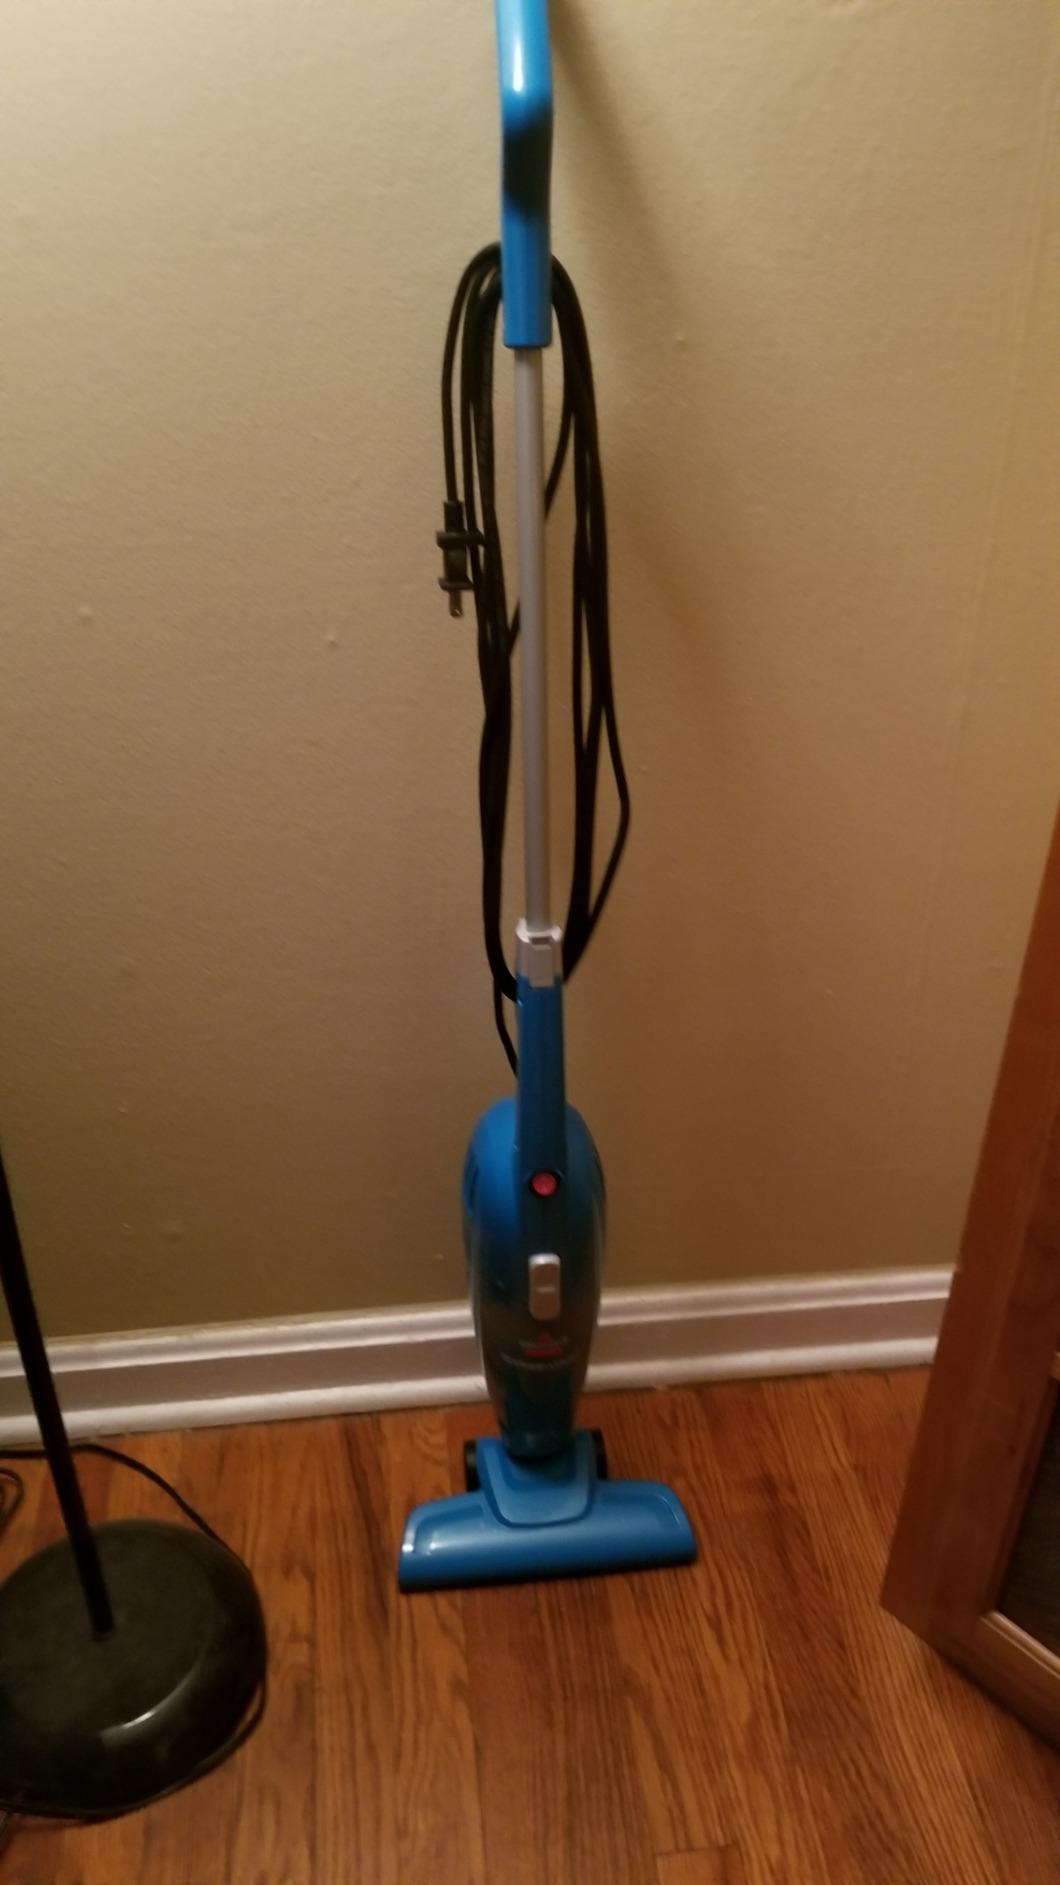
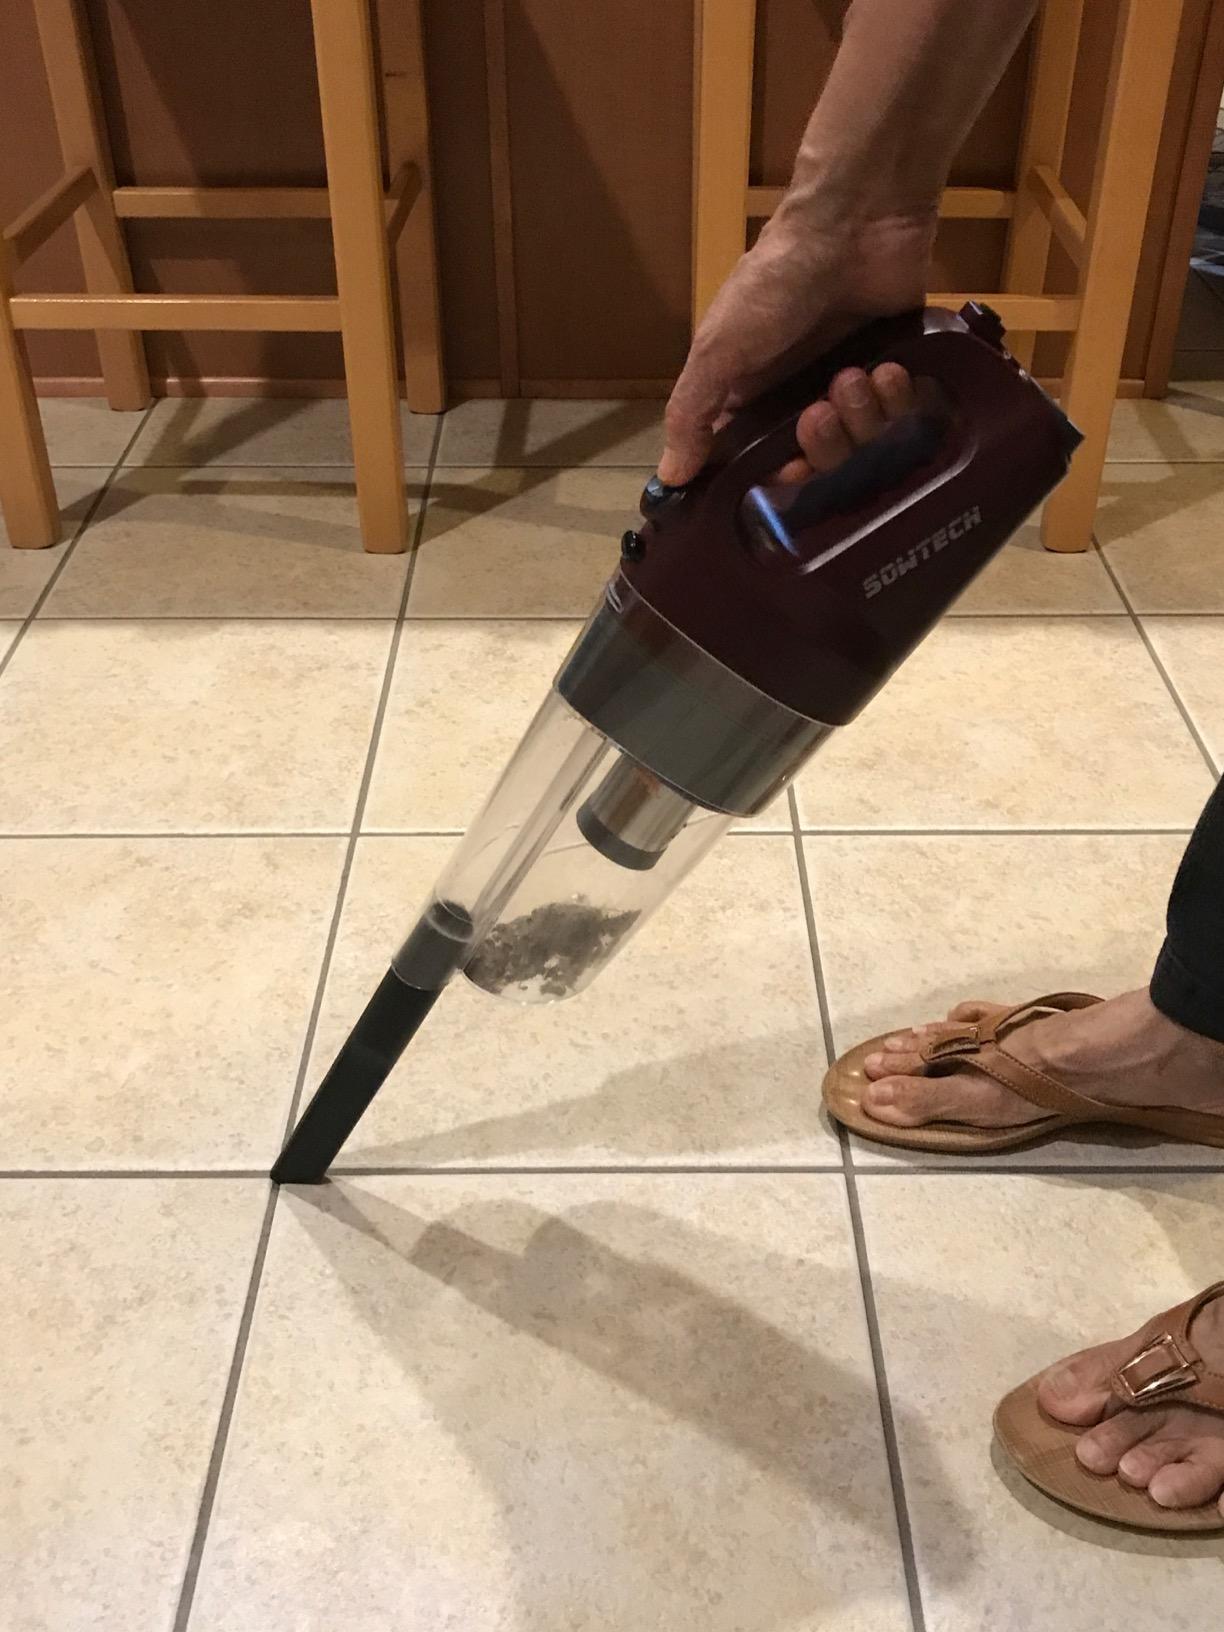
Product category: items_vacuum
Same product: no